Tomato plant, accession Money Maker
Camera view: horizontal (90 deg, fisheye); turntable rotation: 300 degrees
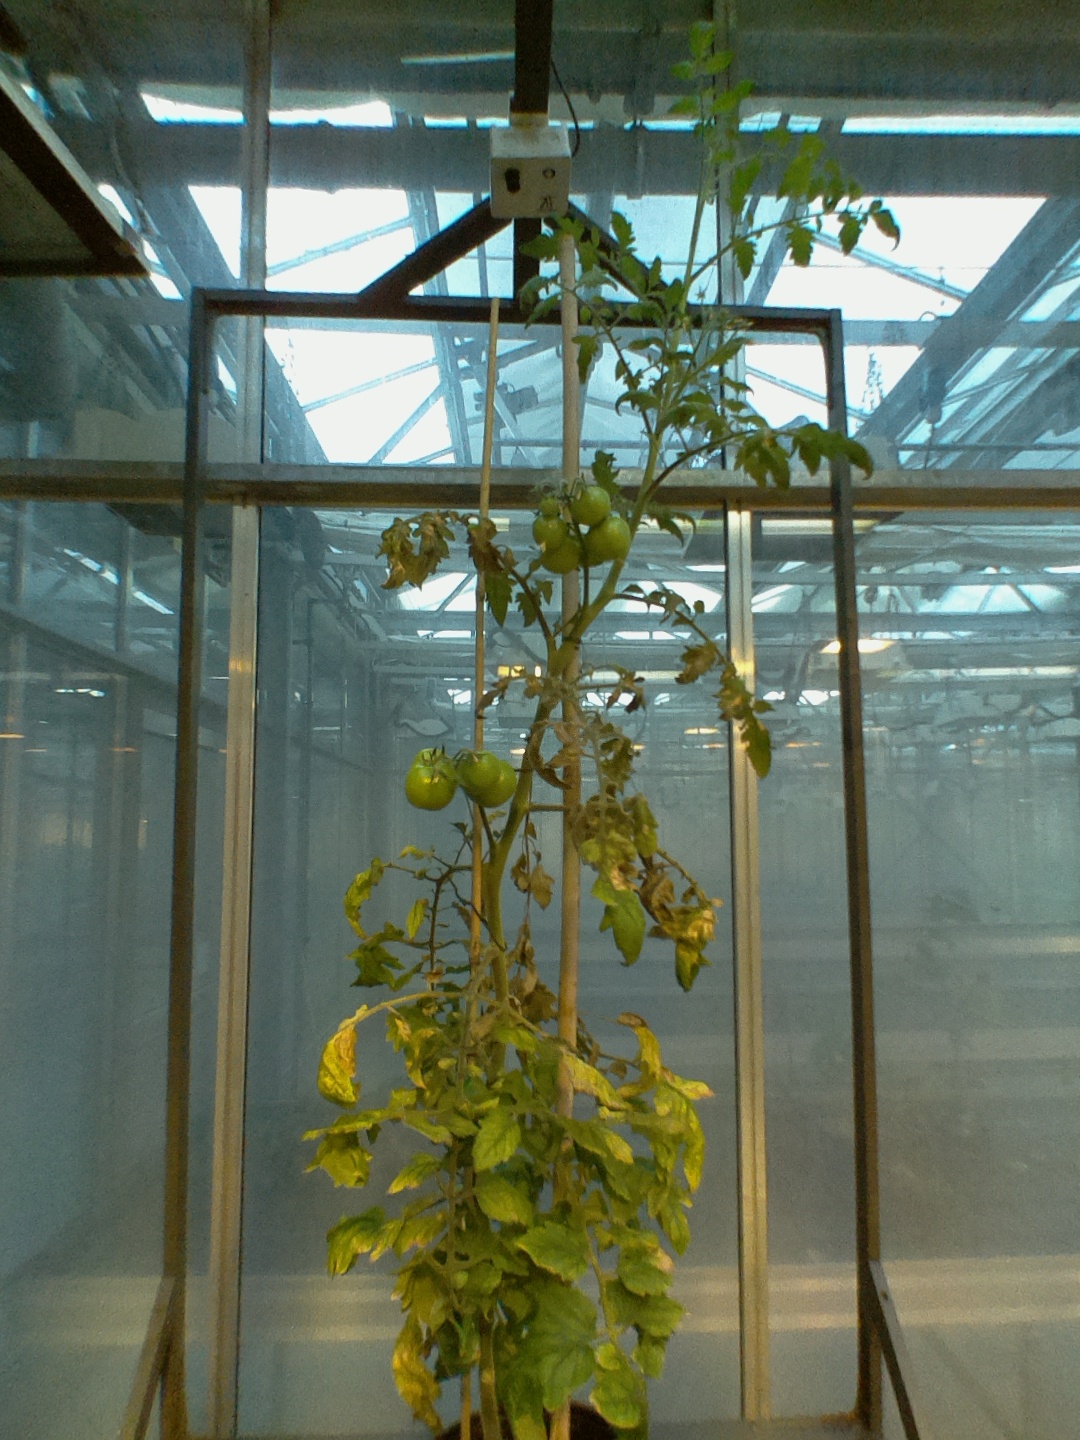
BBCH growth stage 75: 50%-60% of final fruit size